Iglesia de Santa Liberata

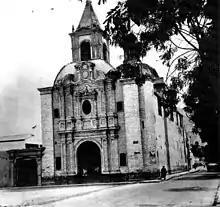

The Iglesia de Santa Liberata is a Catholic church located in Alameda de los Descalzos in Rímac District, Lima, Lima Region, Peru.